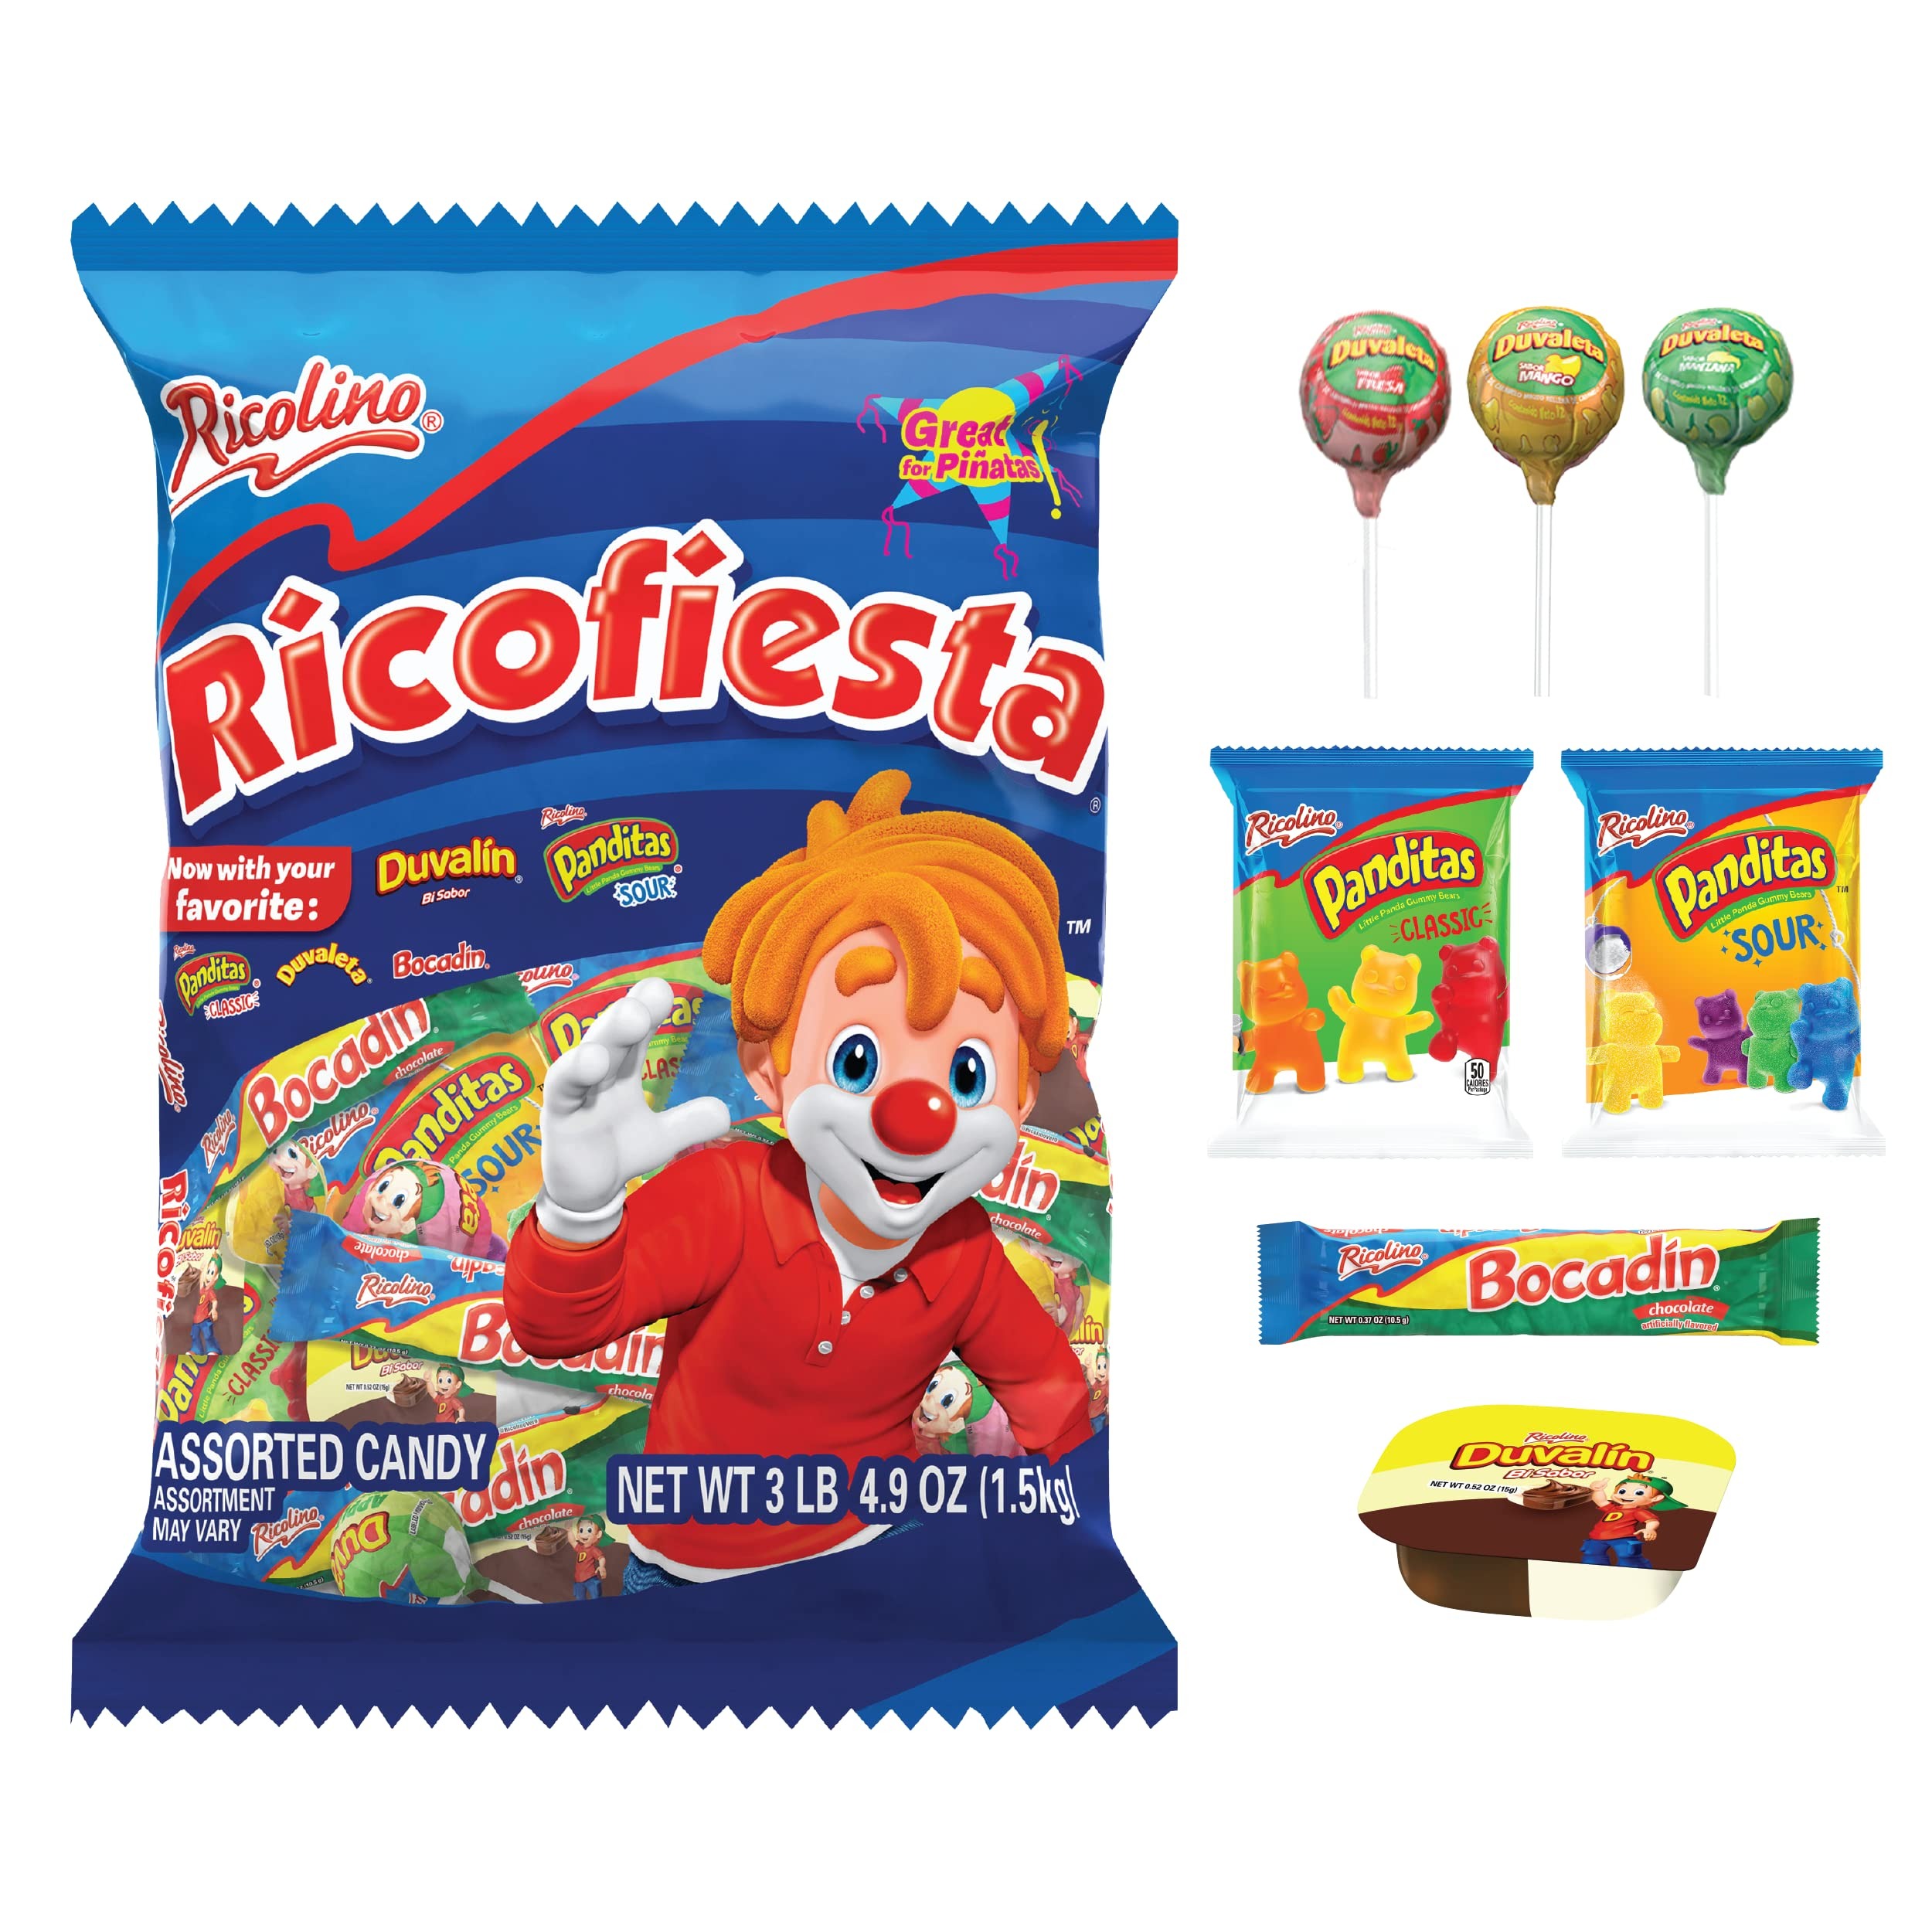
Item Name: Ricolino Ricofiesta Assorted Candy Bag, Variety Pack, Perfect for Pinatas or Parties, 52.9 Ounces
Bullet Point 1: Sweet Variety: This party pack may include Bocadin wafers, Duvaleta lollipops, Panditas classics, Panditas Sour and Duvalin Hazelnut and Vanilla Artificially Flavored candies* *Assortment may vary.
Bullet Point 2: A Taste for Everyone: Perfect for parties, this assortment has over three pounds of treats; from chocolate artificially flavored treats and lollipops to gummy treats.
Bullet Point 3: More to Share: Ricofiesta Variety Pack is not only ideal for personal use, but it is great for businesses as well. Fill your candy dish and let customers sample our sweet candy treats.
Bullet Point 4: Be the Fiesta-Starter: Perfect for filling up the piñata or to pass out on Halloween, use our sweet candy to kickstart any fiesta. Grab a bag and share the irresistible Ricofiesta Candy with your family and friends.
Bullet Point 5: A Popular Hispanic Treat: Our snacks bring you some of the most popular and mouthwatering treats from Mexico. Take your taste buds on new adventures and discover the great taste of all our candies.
Value: 211.68
Unit: Ounce

Price: 15.34